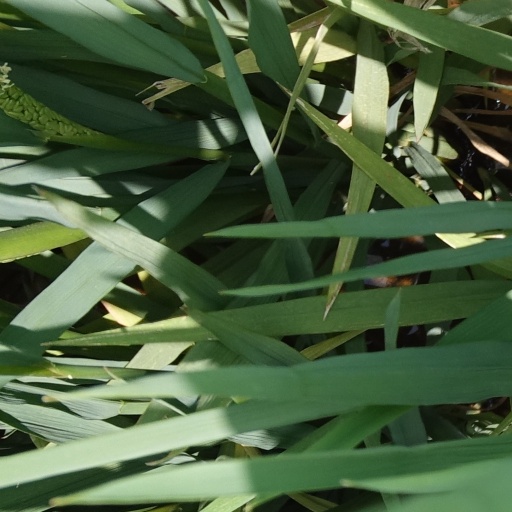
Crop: rice